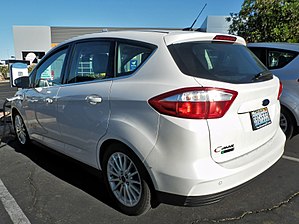
Ford C-MAX / C-MAX / Grand C-MAX (2010−) / C-MAX Energi
Ford C-MAX Energi
Ford C-MAX er en personbilsmodel fra bilfabrikanten Ford. Modellen er en kompakt MPV, som siden maj 2003 er blevet bygget på Ford-fabrikken i Saarlouis. I april 2007 fik modellen en optisk og teknisk opdatering, og blev omdøbt til Ford C-MAX.